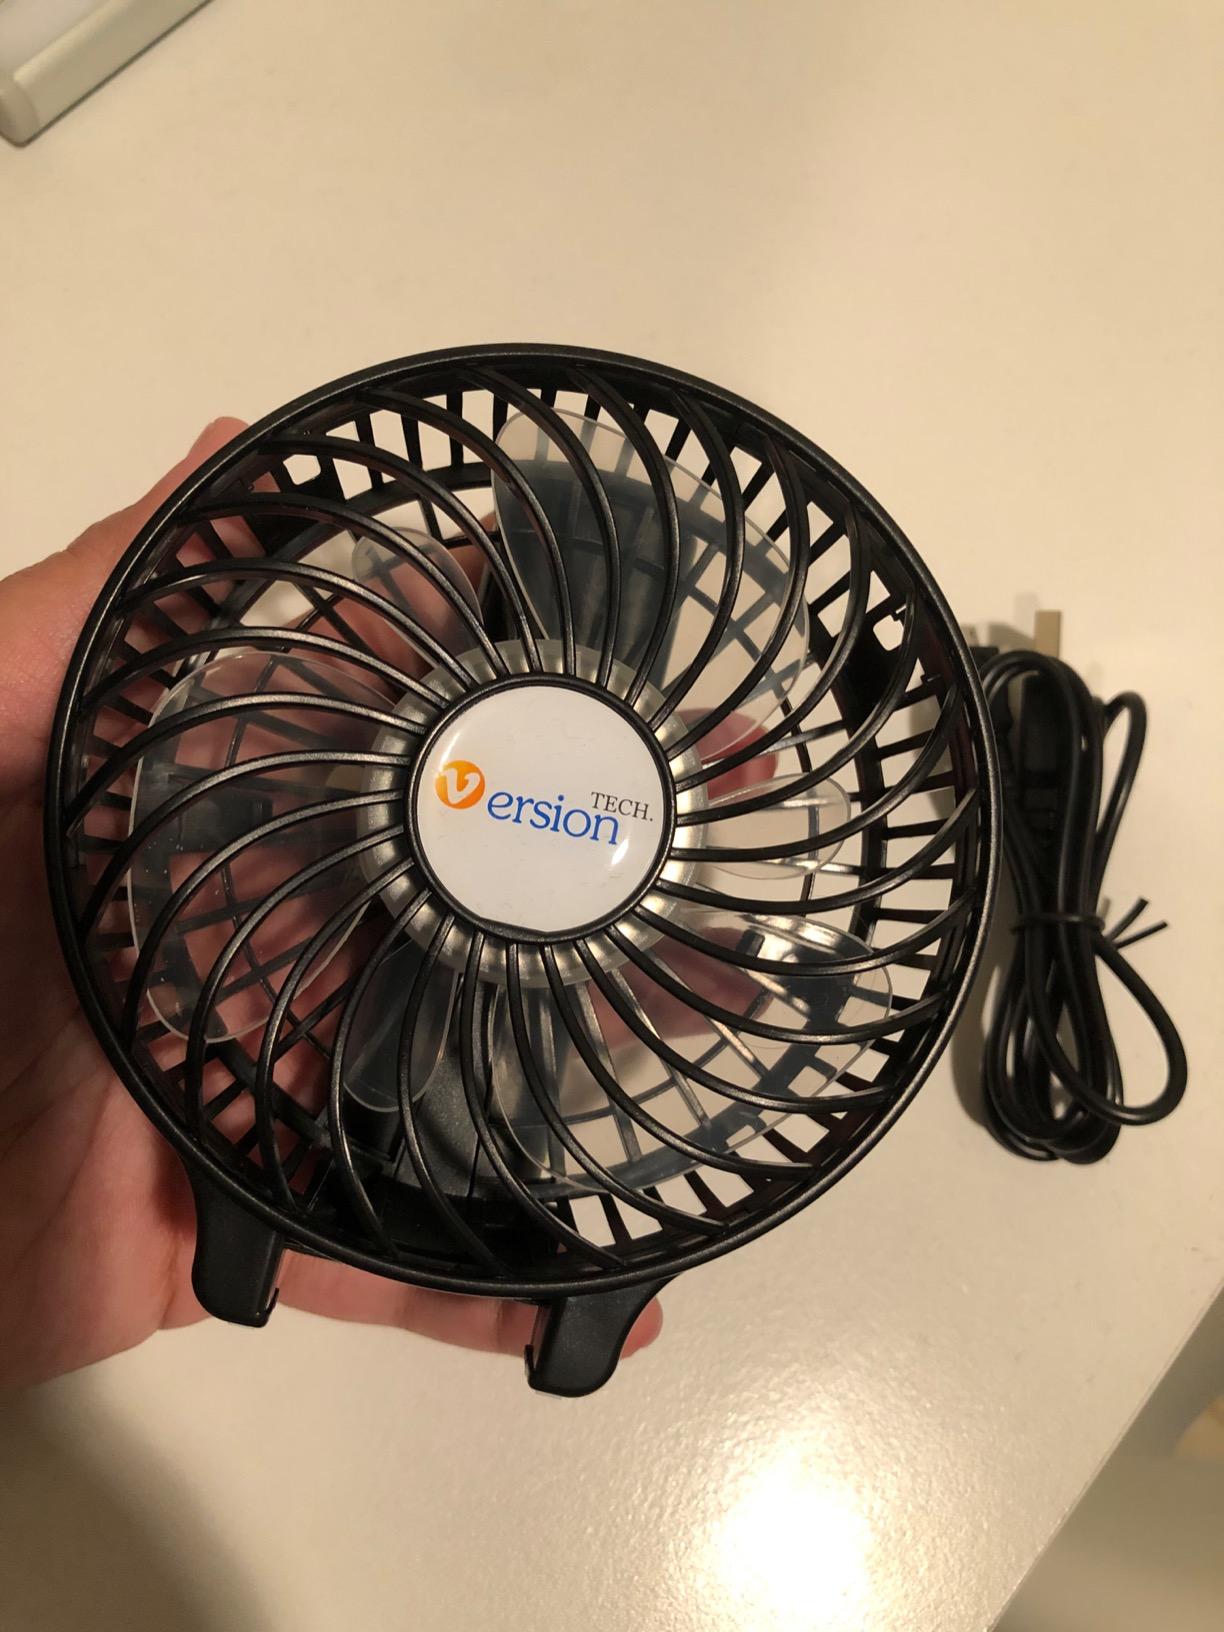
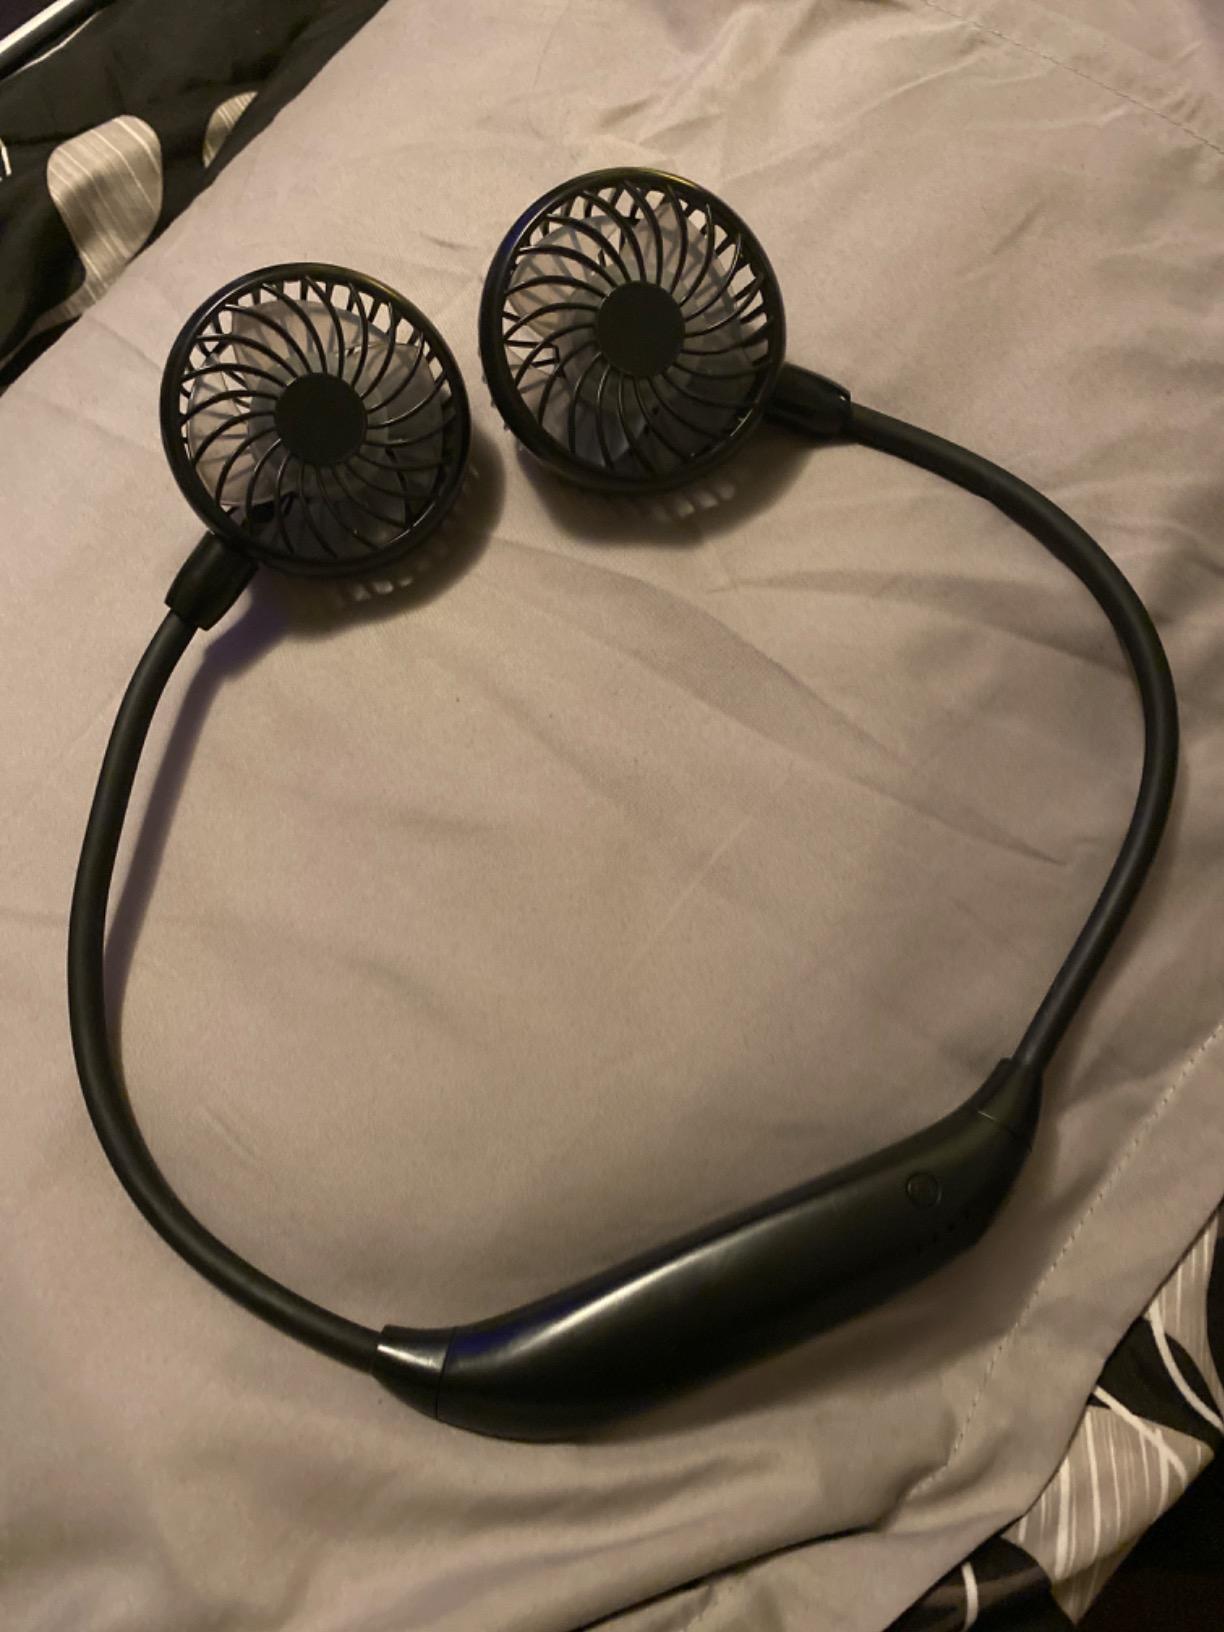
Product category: fan
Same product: no